Pehr G. Gyllenhammar

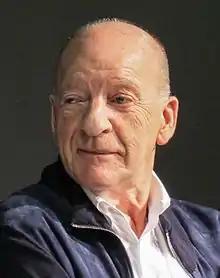
Gyllenhammar in 2014

Pehr Gustaf Gyllenhammar (28 April 1935 – 21 November 2024) was a Swedish businessman. He is mainly known for his 24 years as CEO and chairman of Volvo between 1970 and 1994. In the early 1980s he took the initiative for the European Round Table of Industrialists (ERT).